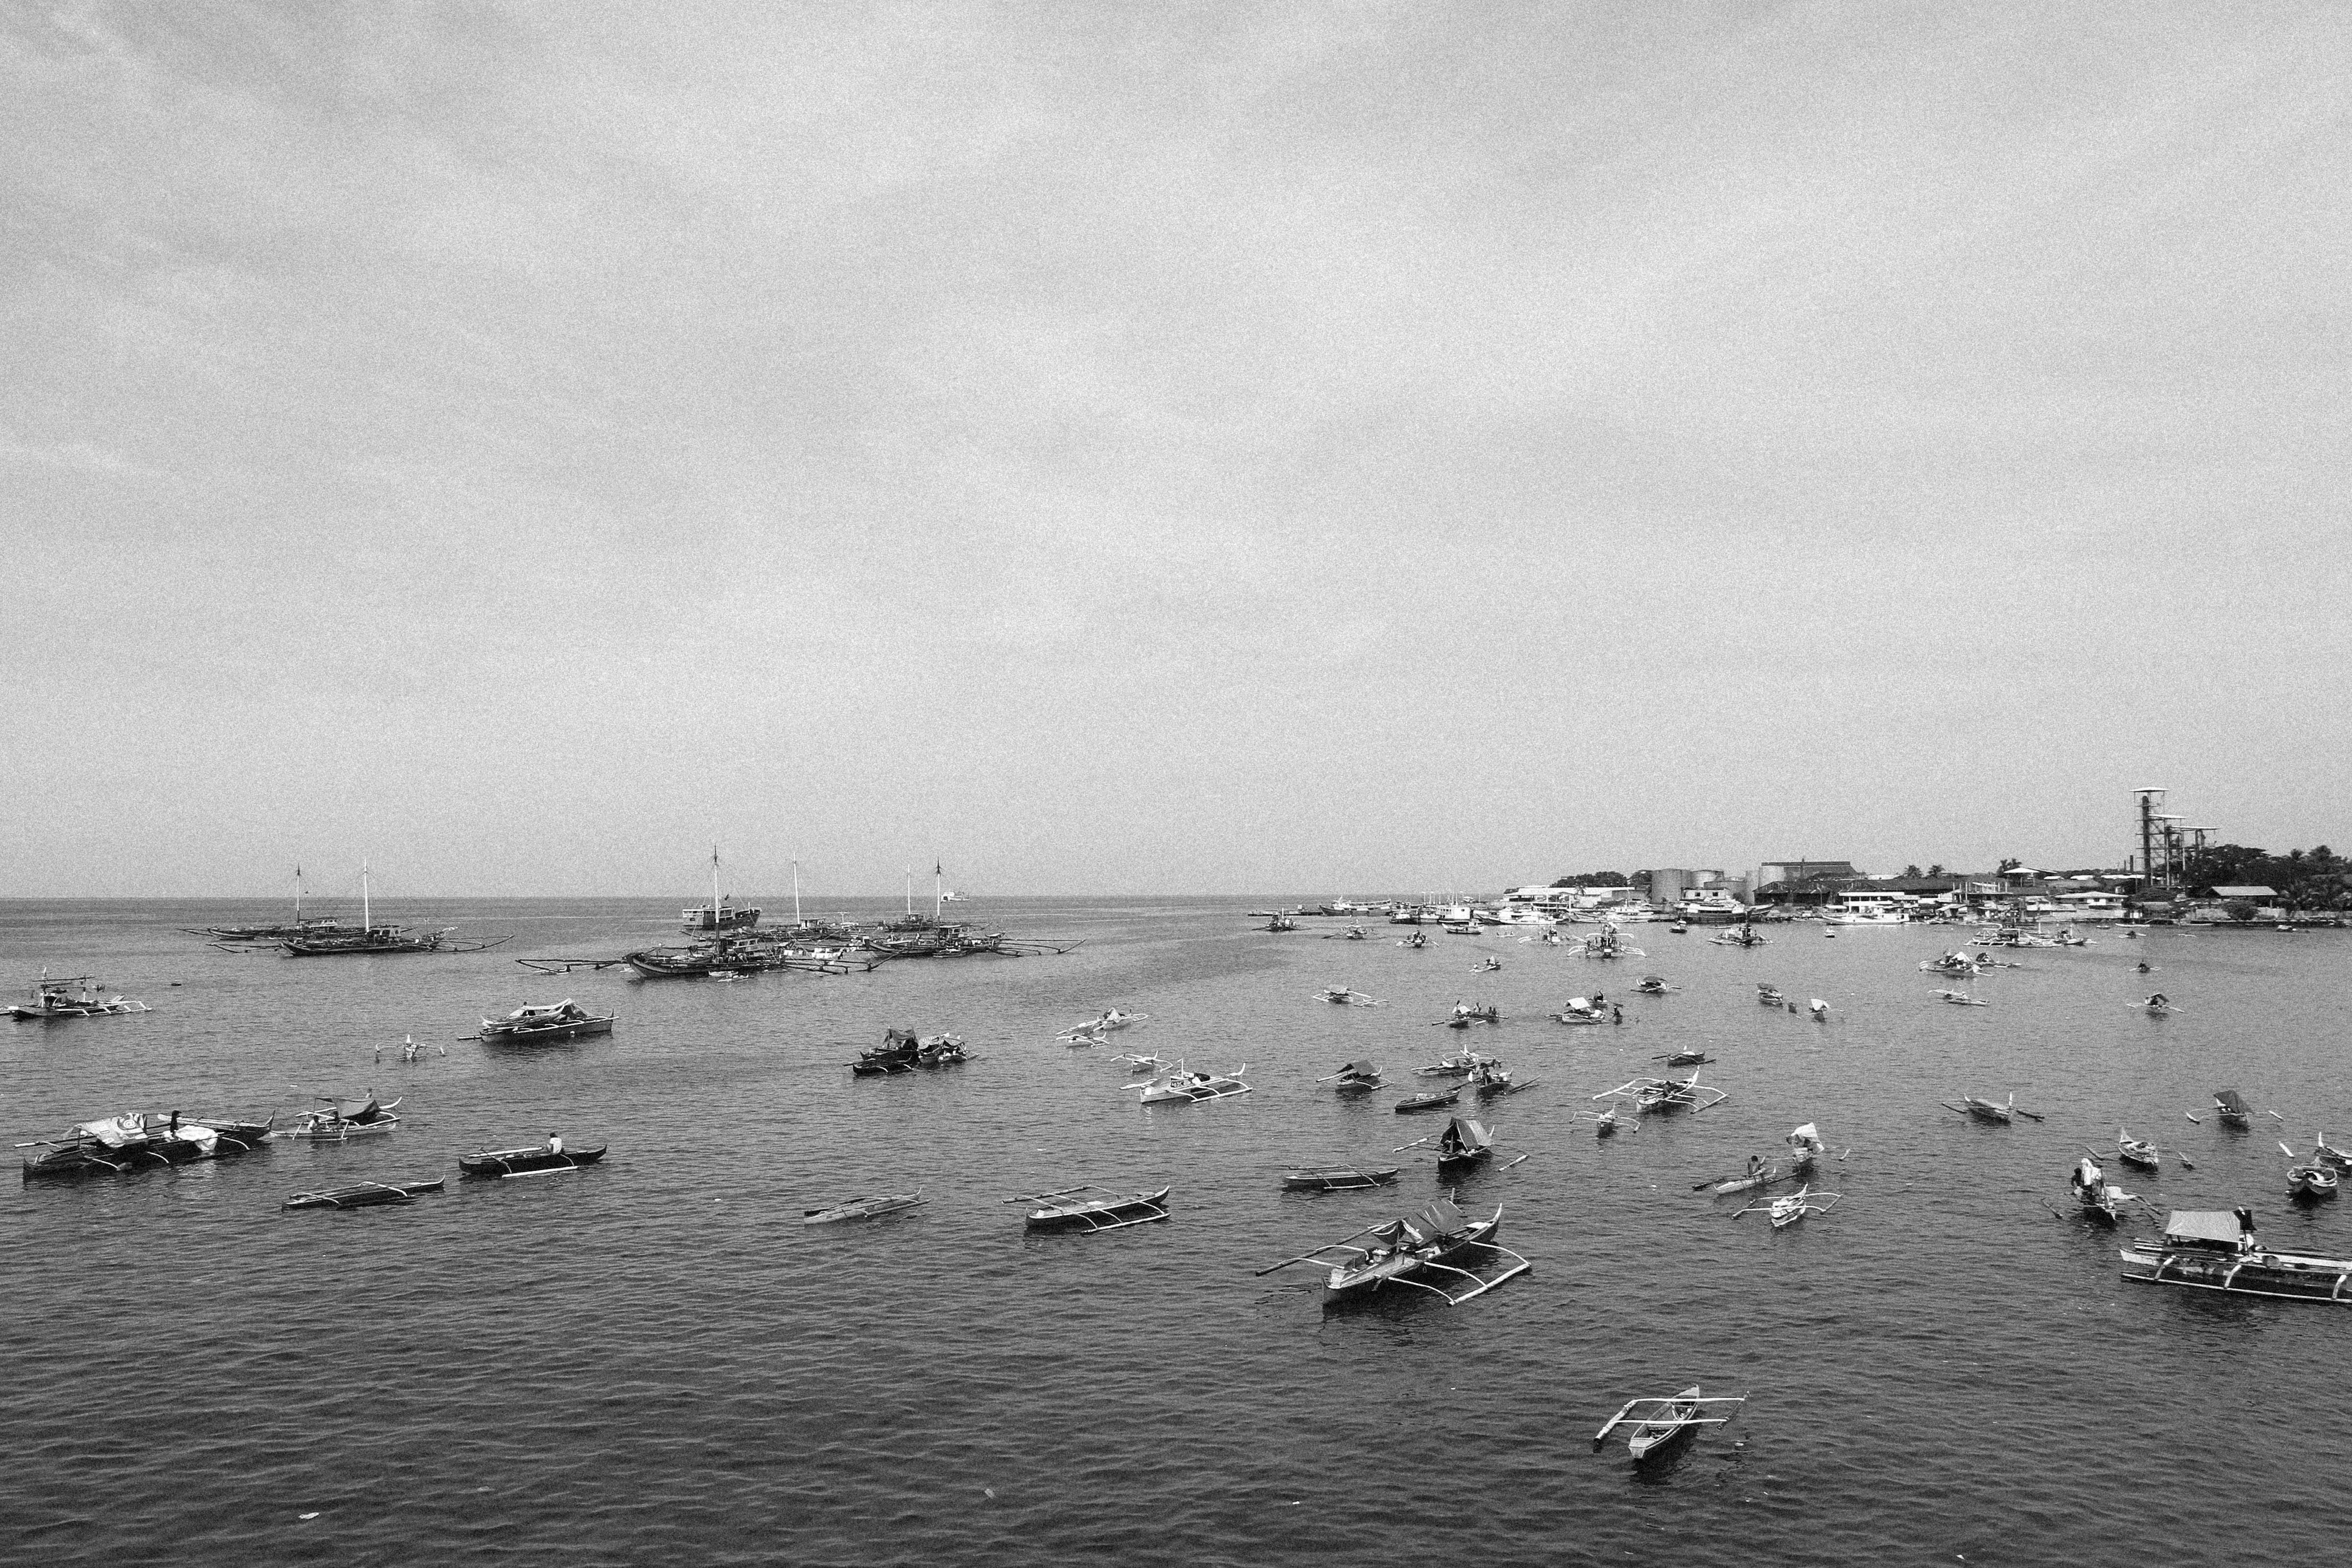
beach, sea, coast, sand, ocean, horizon, black and white, shore, wave, vehicle, bay, monochrome, body of water, monochrome photography, mudflat